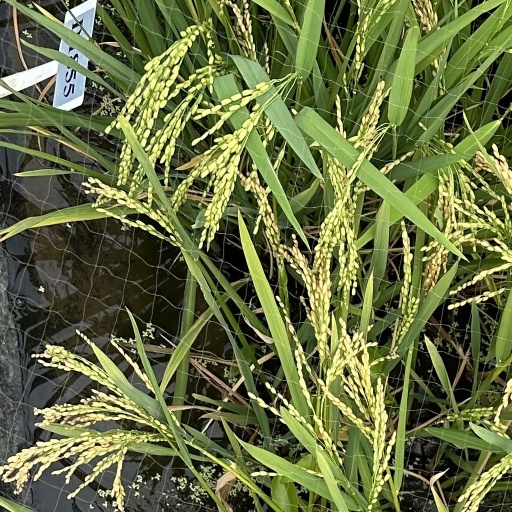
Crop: rice